Coming Out (novel)

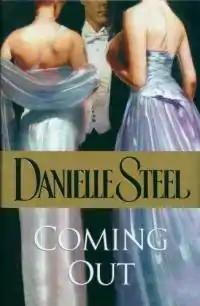
First edition

Coming Out is a novel by Danielle Steel, published by Random House in June 2006. The book is Steel's sixty-ninth novel.